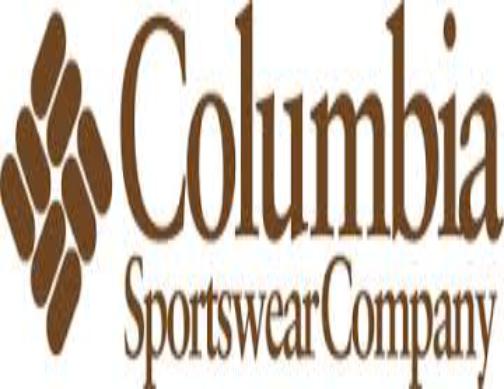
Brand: Columbia
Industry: Clothes